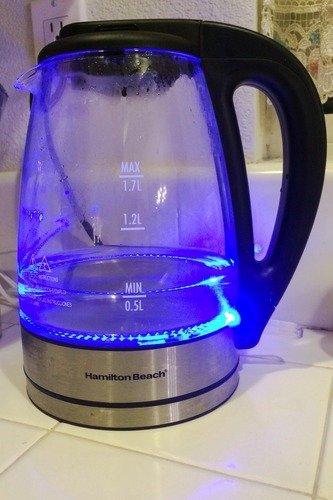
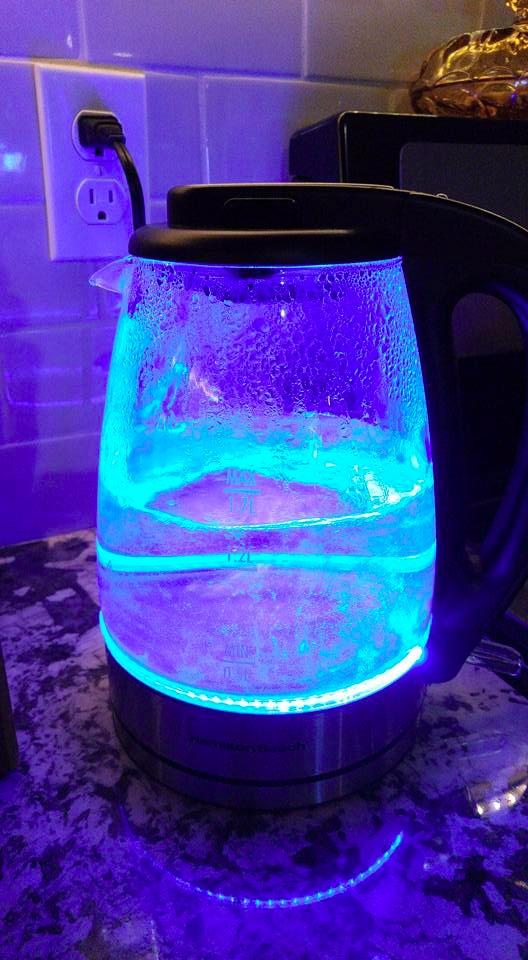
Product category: items_kettle
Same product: yes